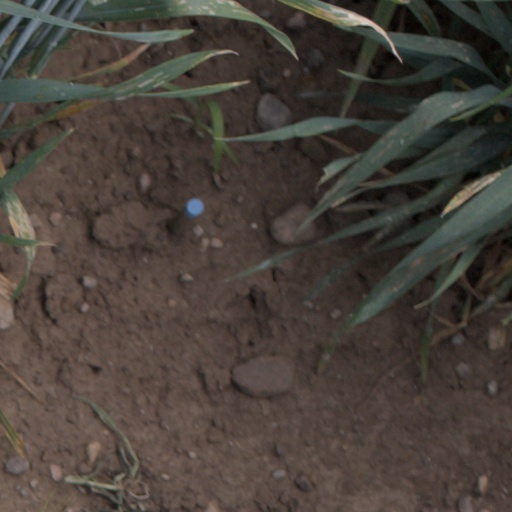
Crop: wheat